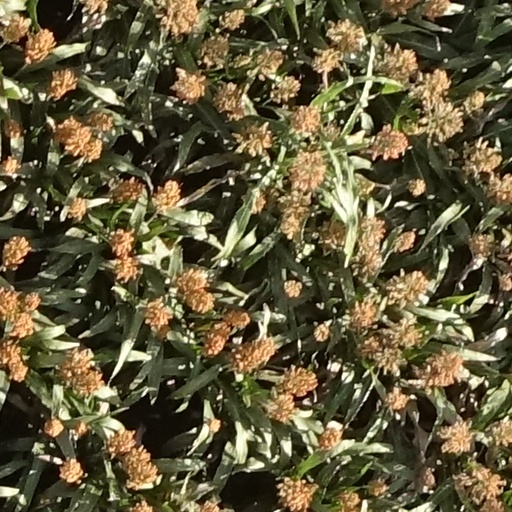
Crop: sorghum